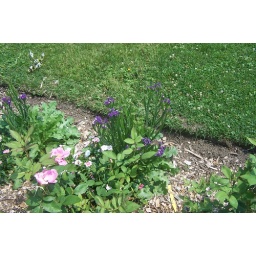
They were hiding in the background of the pink flowers. These are on both sides of the stone walkway to the gazebo